Boeing YC-14

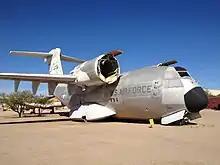
The first YC-14 on display at Pima Air Museum

The request for proposal (RFP) was issued in January 1972, asking for operations into a 2,000-foot (610 m) semi-prepared field at with a 27,000 lb (12,000 kg) payload in both directions with no refueling. For comparison, the C-130 of that era required about 4,000 ft (1,200 m) for this load. Five companies submitted designs at this stage of the competition, Boeing with their Model 953 in March 1972. On 10 November 1972 the downselect was carried out, and Boeing and McDonnell Douglas won development contracts for two prototypes each.